Sir William Ingleby, 1st Baronet

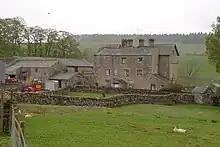
Anne Ingleby was brought up at Gaythorne Hall, near Great Asby, a home of the Bellingham family

Ingleby married Anne Bellingham. Her father, Sir James Bellingham of Helsington and Levens (died 1641), had been knighted by James VI and I in 1603. Her mother Anne or Agnes was a daughter of Henry Curwen of Workington. Their children included: